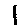
Label: 1